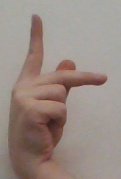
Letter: dha